Etters Bridge

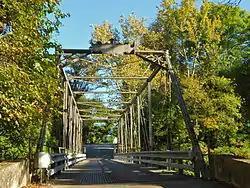

Etters Bridge, also known as Green Lane Bridge, is a historic Pratt truss bridge in Lower Allen Township, Cumberland County and Fairview Township, York County, Pennsylvania. It was built in 1889, and measures and overall. The wrought iron bridge was designed and constructed by Dean & Westbrook. The Phoenix Bridge Company fabricated the superstructure. The bridge crosses Yellow Breeches Creek.